Switzerland at the FIFA World Cup

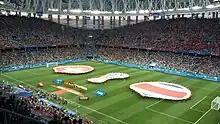
Switzerland vs Costa Rica match in Nizhny Novgorod, Russia

The FIFA World Cup, sometimes called the Football World Cup, but usually referred to simply as the World Cup, is an international association football competition contested by the men's national teams of the members of Fédération Internationale de Football Association (FIFA), the sport's global governing body. The championship has been awarded every four years since the first tournament in 1930, except in 1942 and 1946 due to World War II.